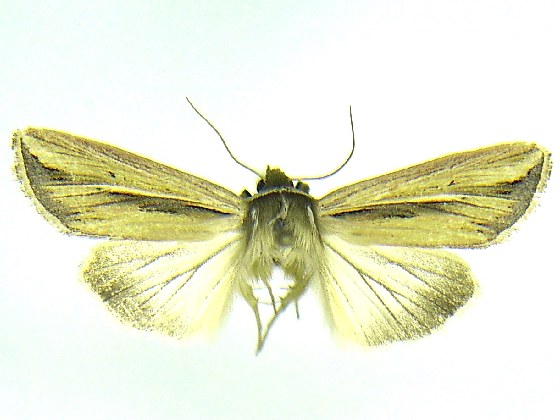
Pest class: wheathead_armyworm_Dargida_diffusa